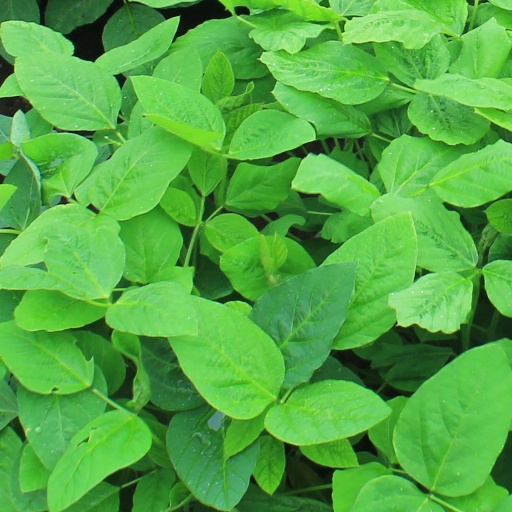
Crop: soybean